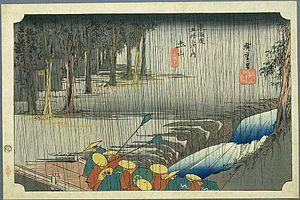
Tsuchiyama-juku était la quarante-neuvième des cinquante-trois stations du Tōkaidō. Elle est située dans la ville de Kōka, préfecture de Shiga au Japon.